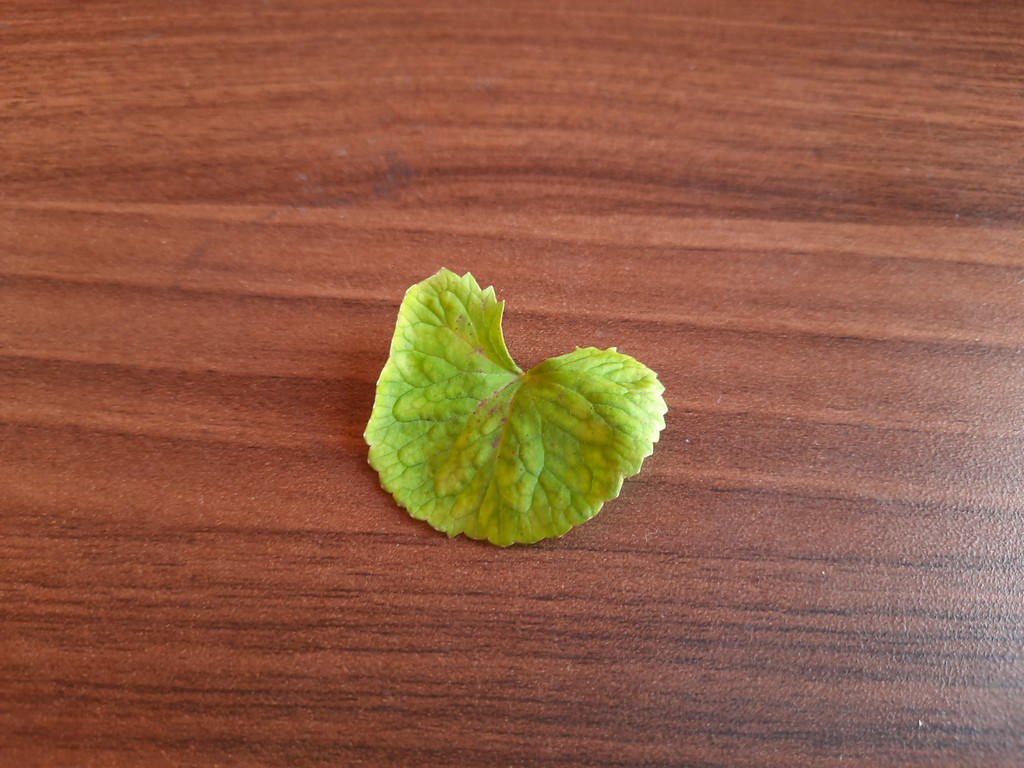
Label: Unhealthy